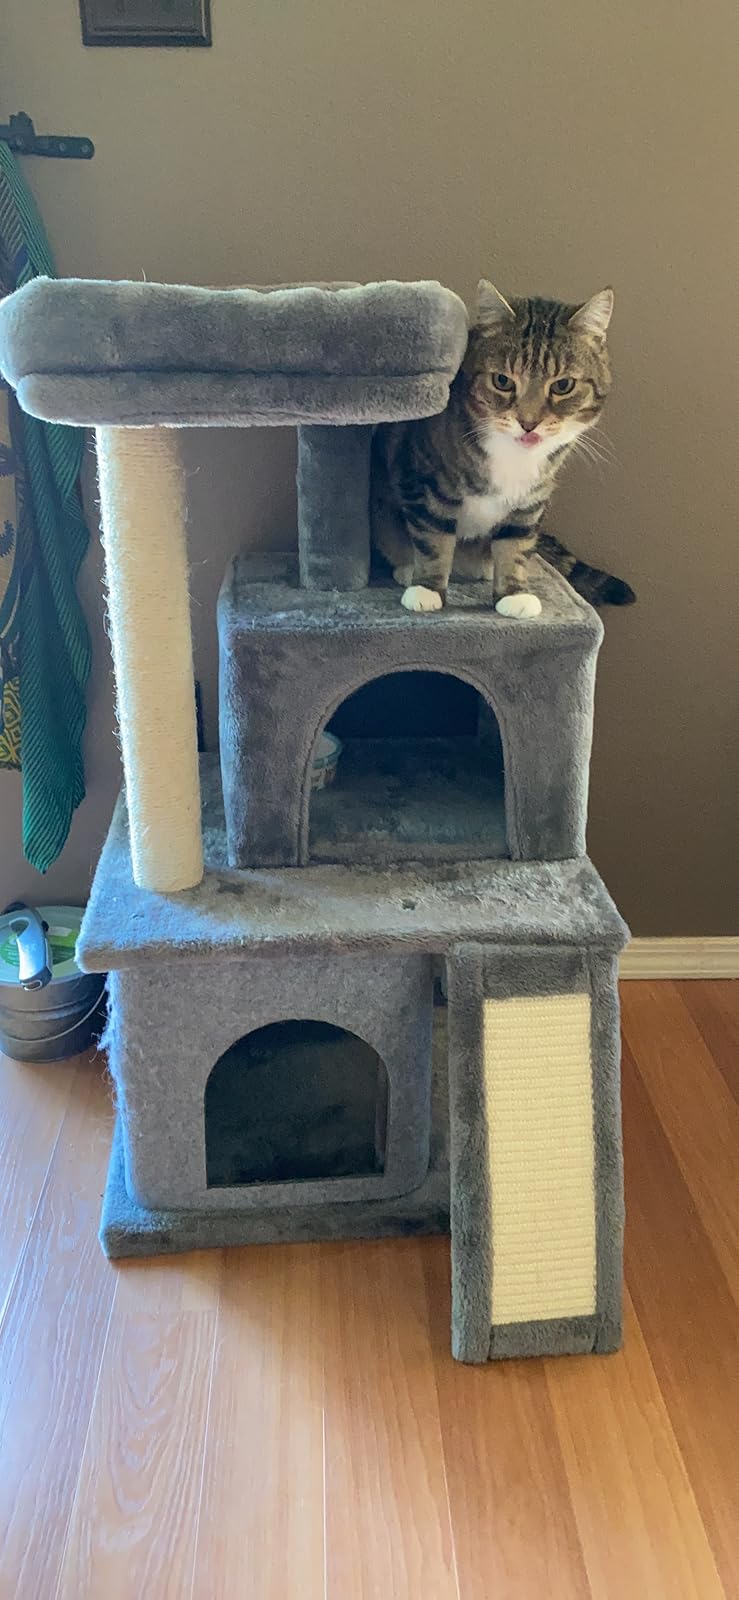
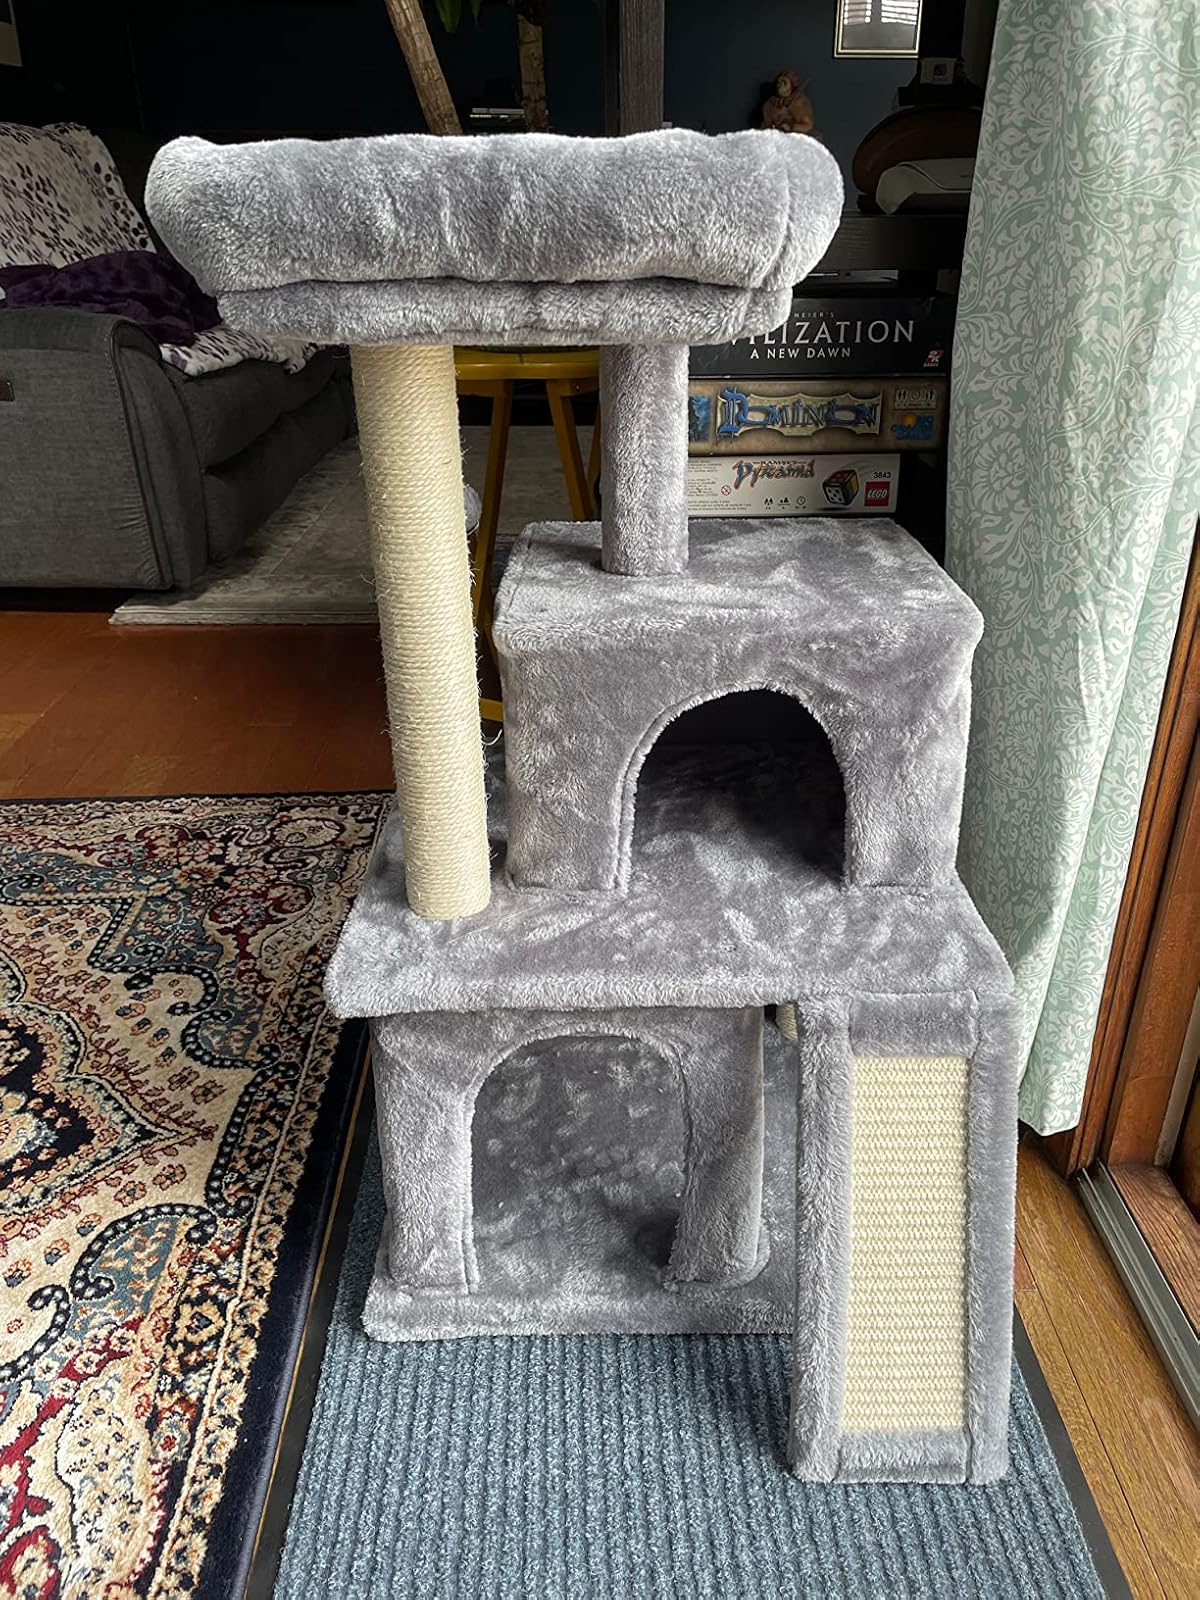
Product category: items_cat tree
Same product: yes